Day and Night (1997 film)

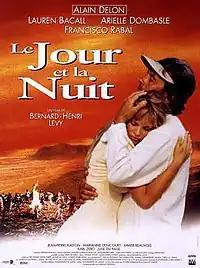

Day and Night is a 1997 French drama film directed by public intellectual Bernard-Henri Lévy and starring Alain Delon, Lauren Bacall, Arielle Dombasle and Francisco Rabal. The film follows a French author who fled to Mexico for a quiet life and an actress who is willing to seduce him to get a part in a film adapted from one of his books.